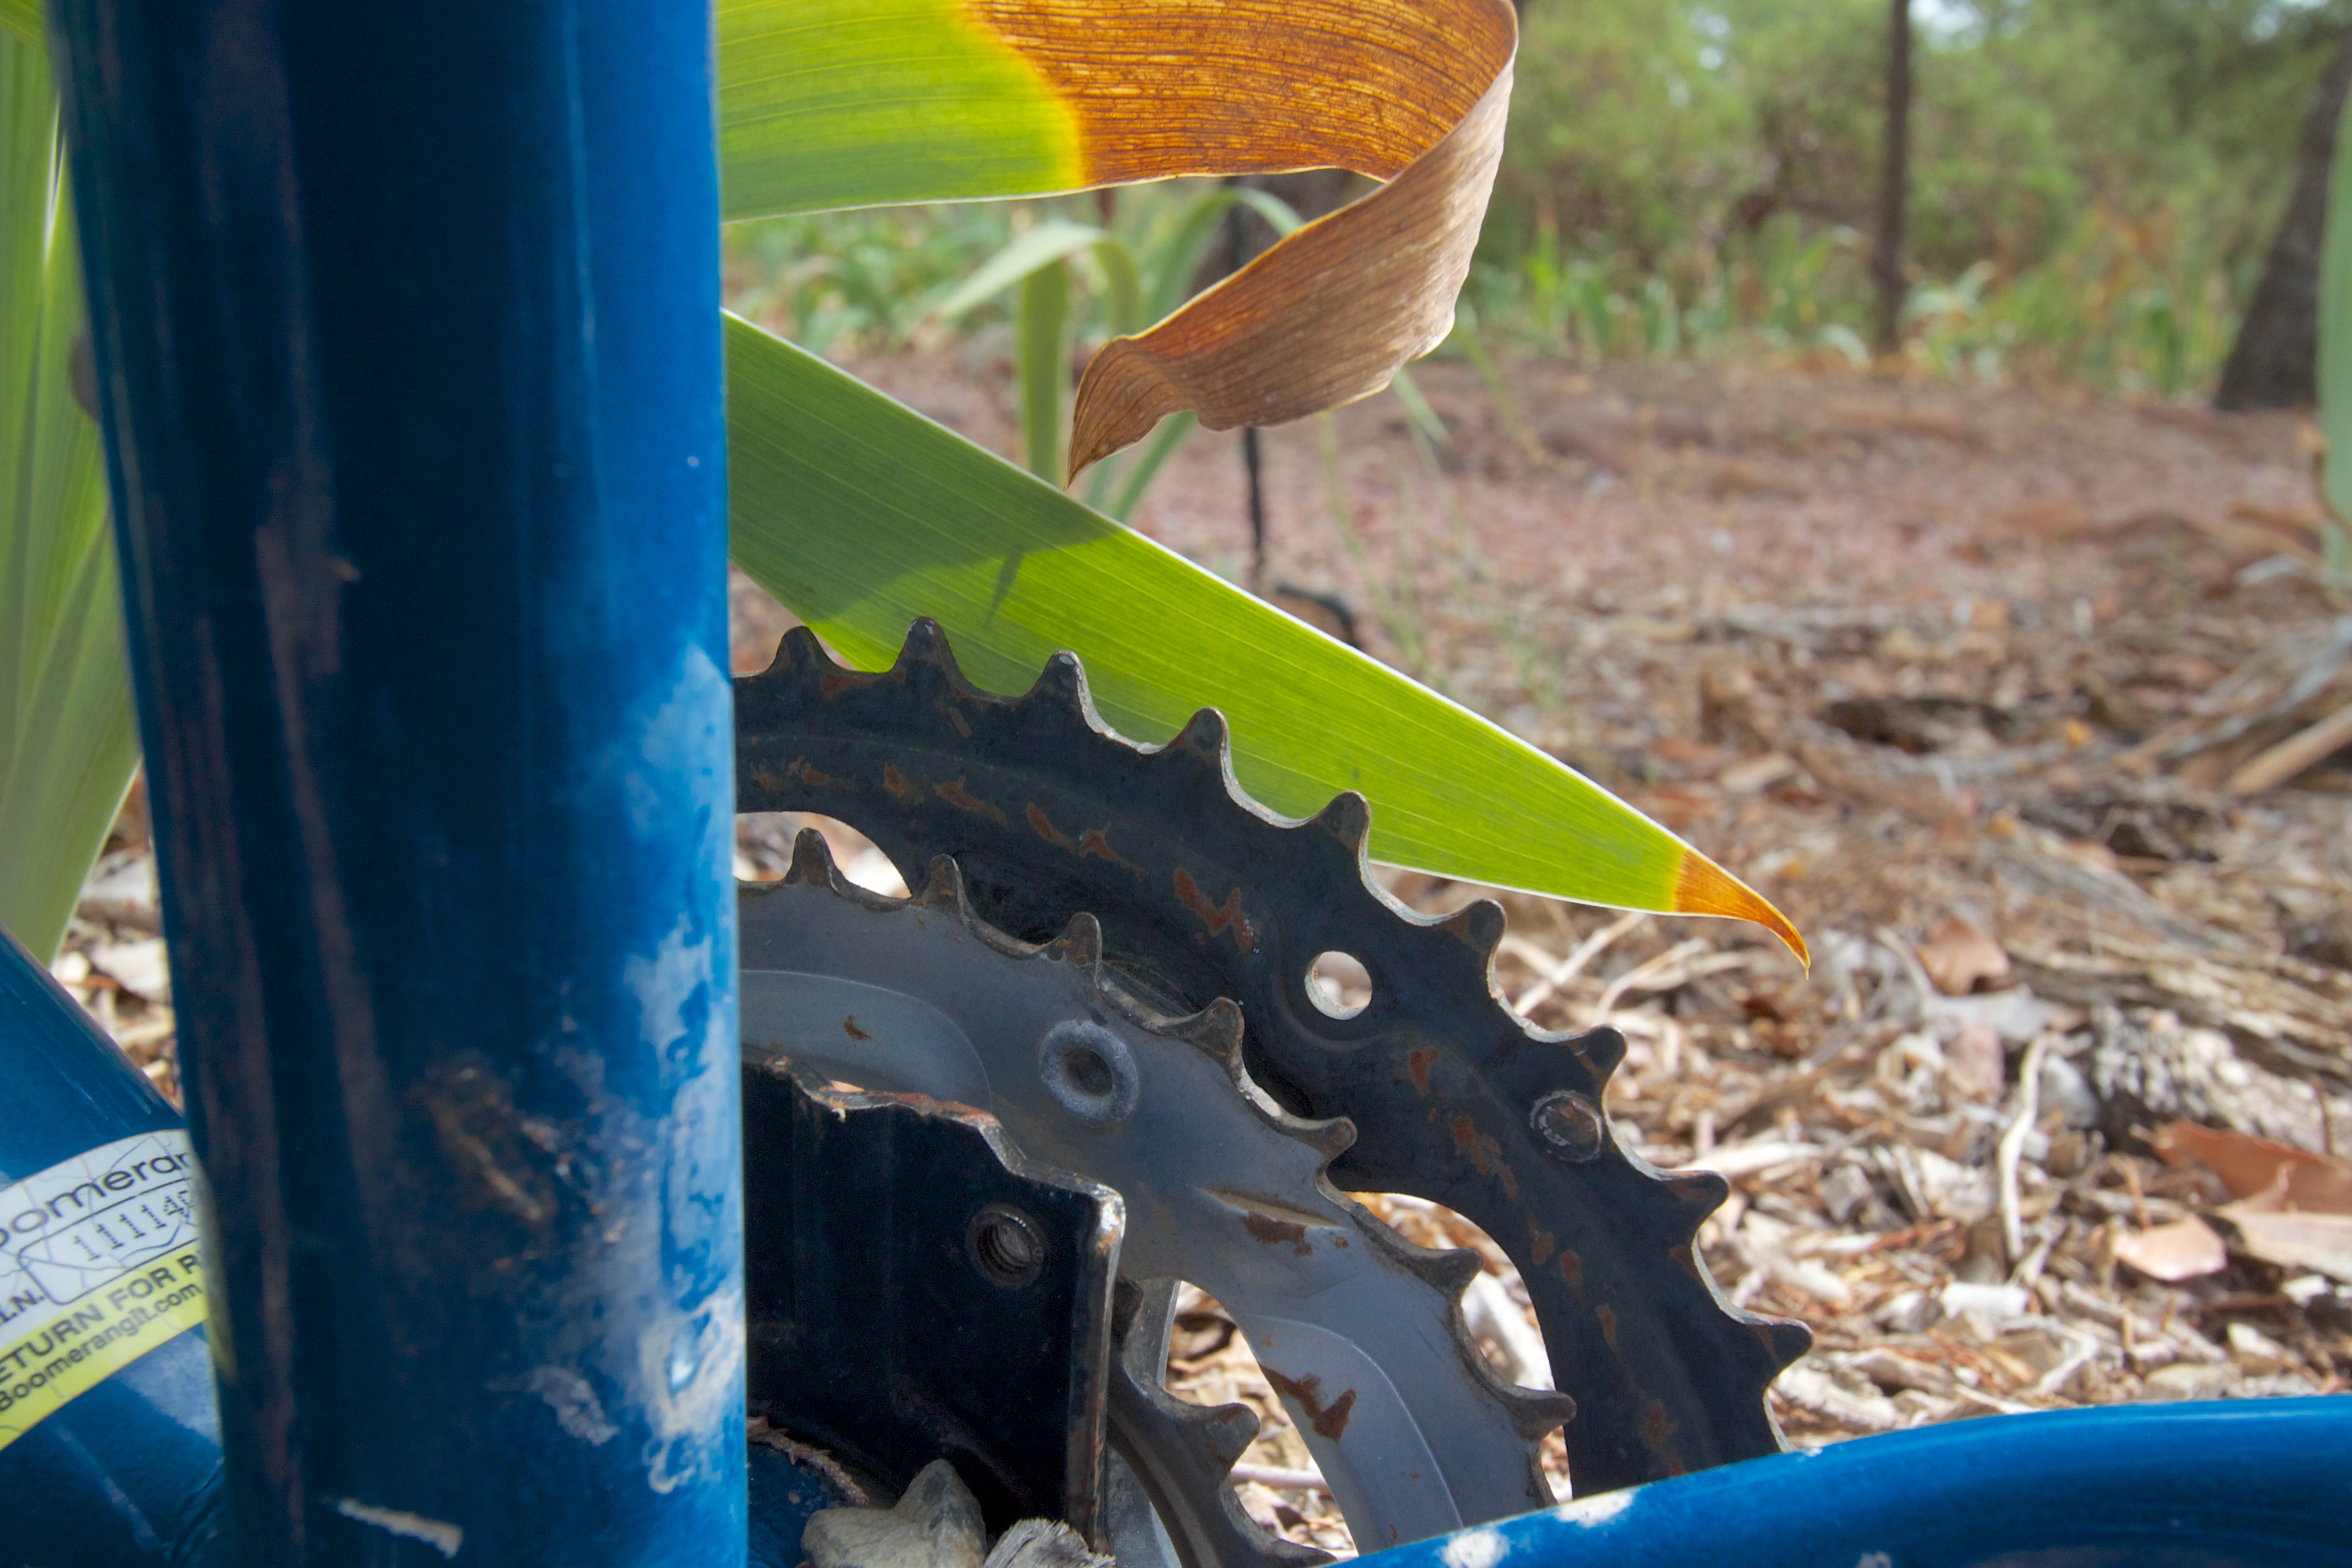
tree, green, vehicle, color, soil